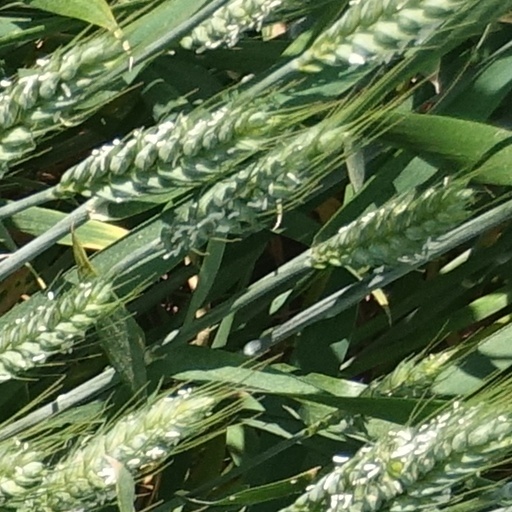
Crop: wheat